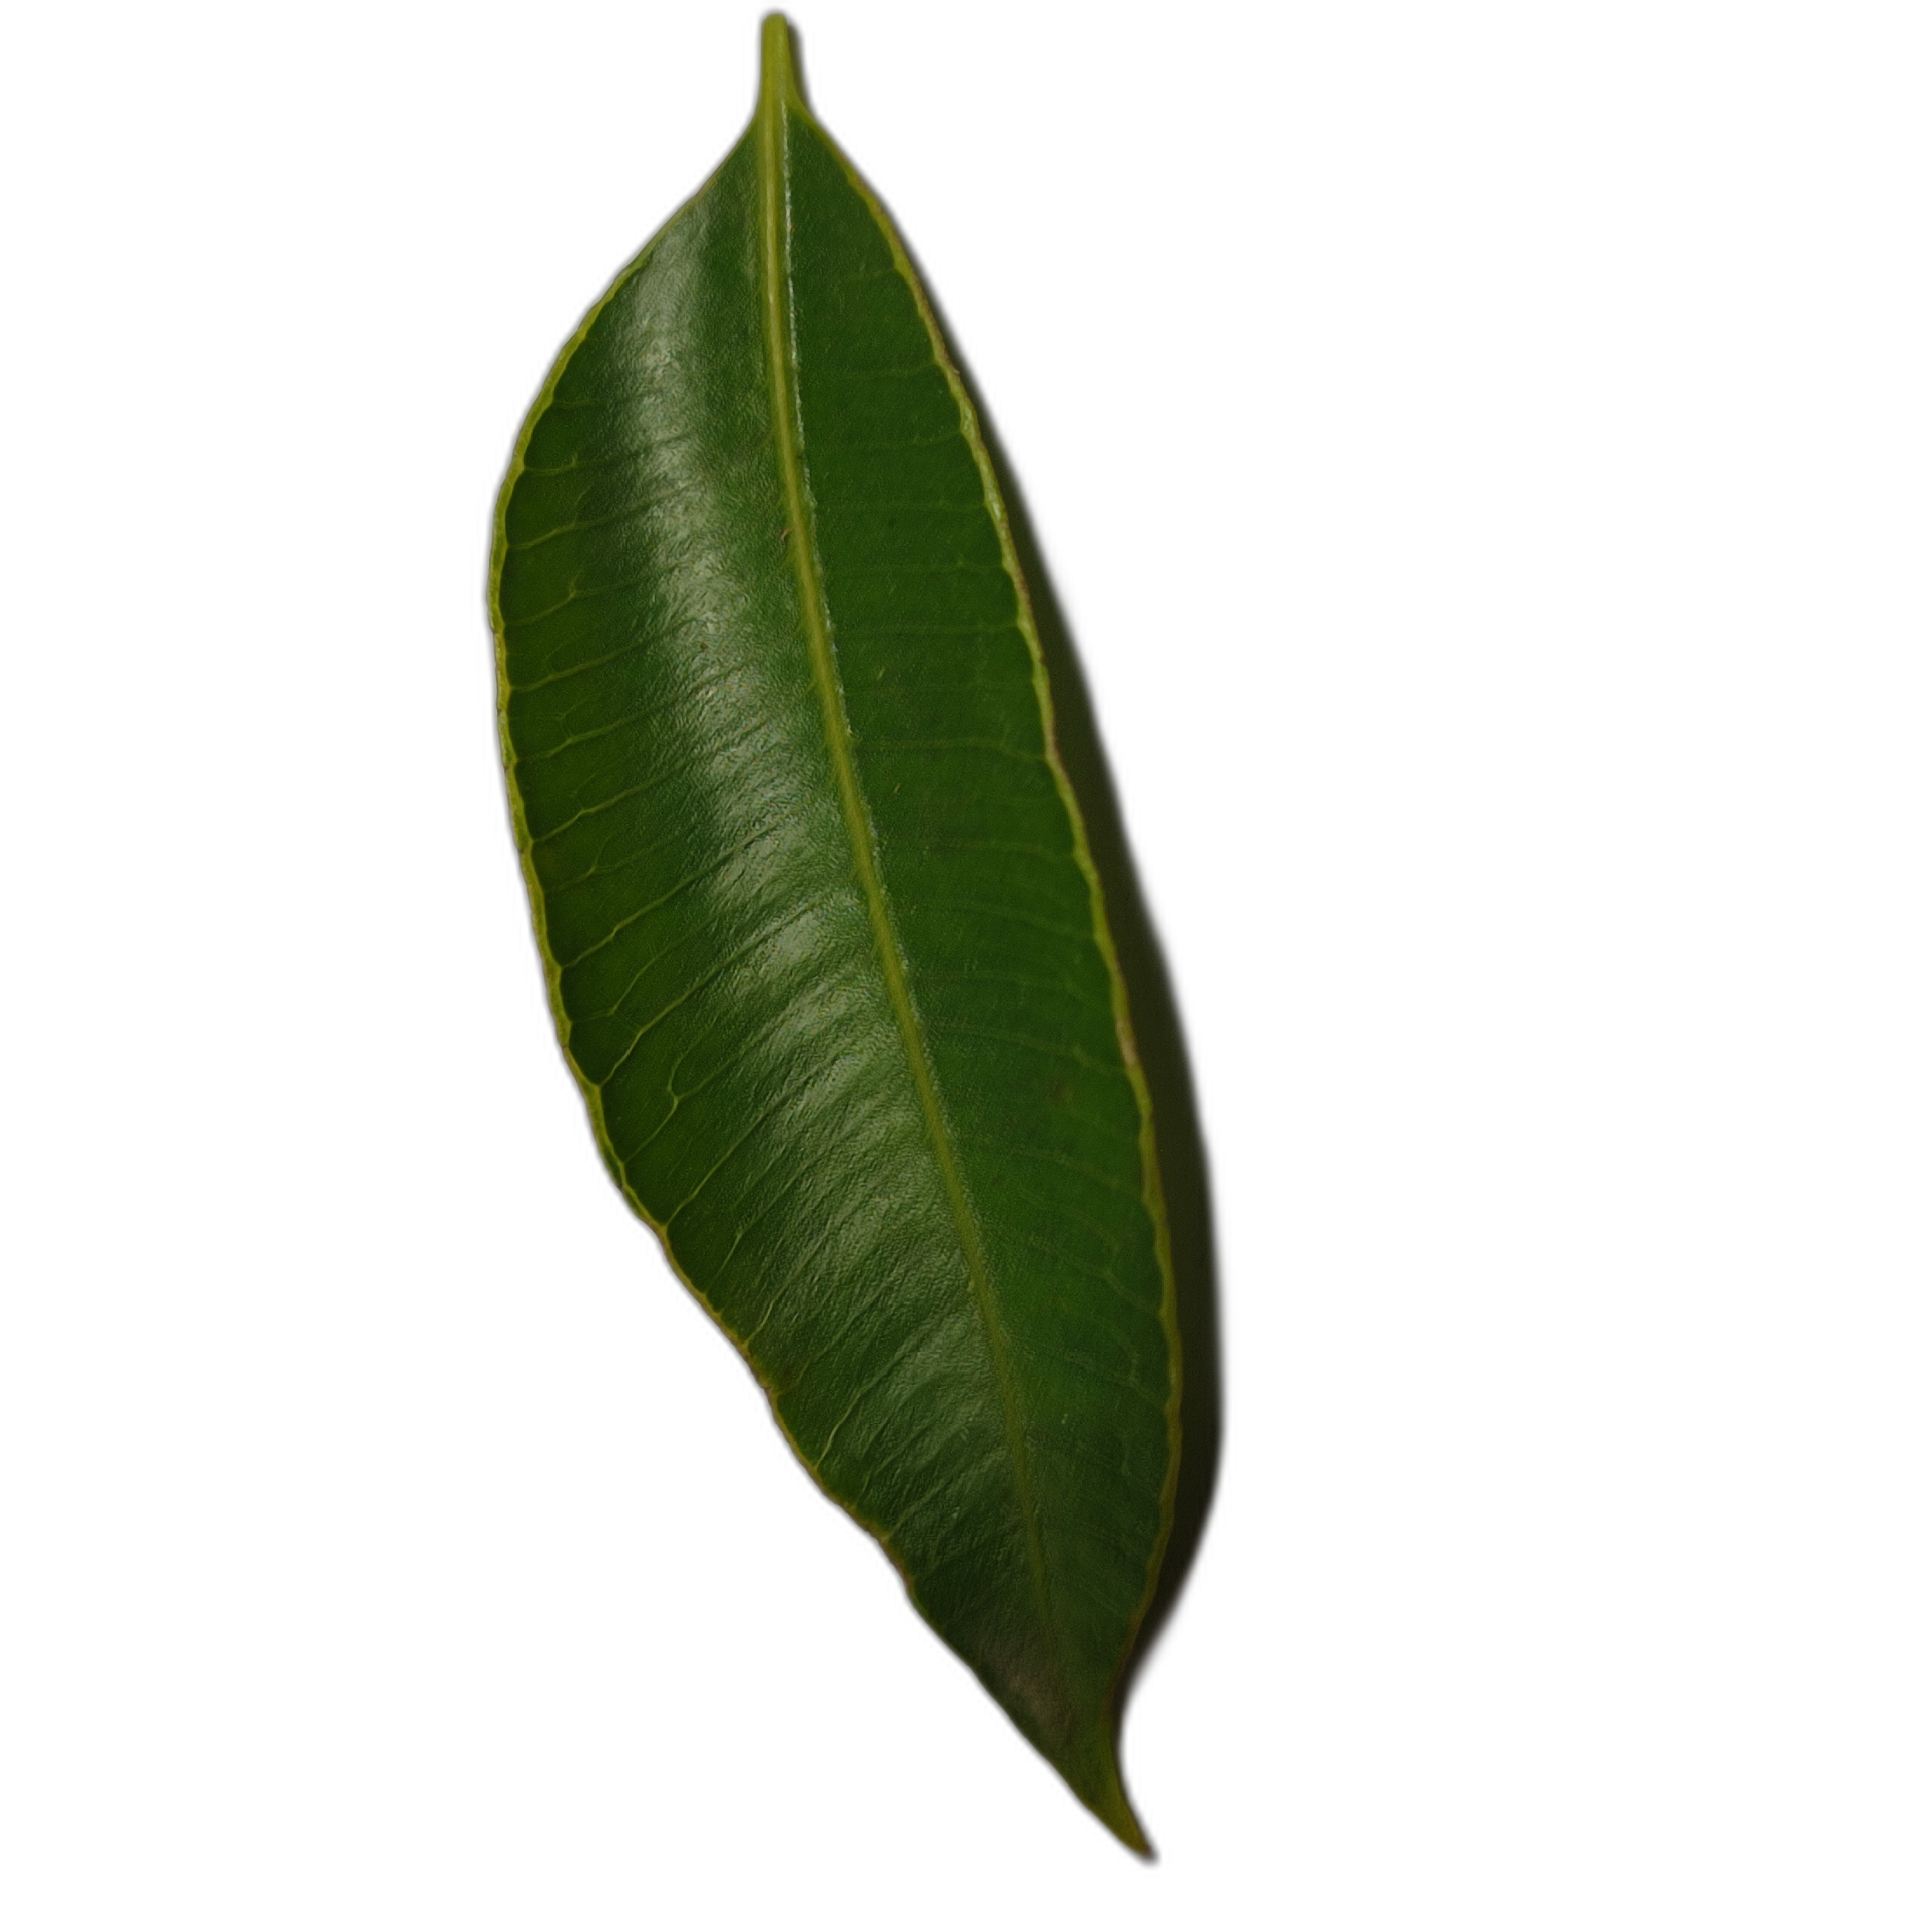
Label: healthy